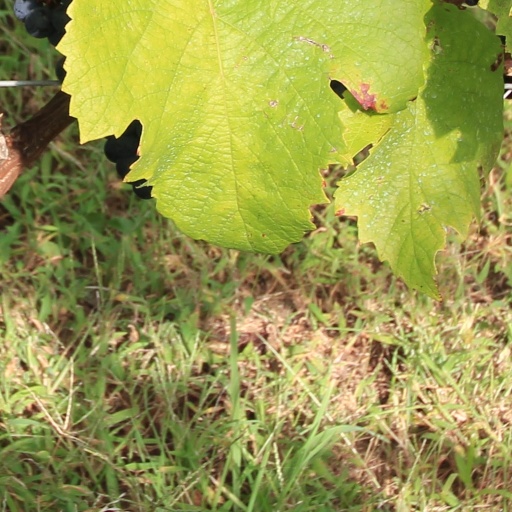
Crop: grape